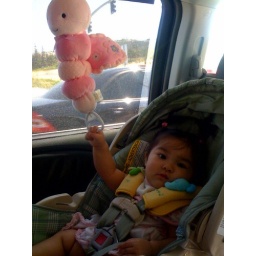
She'll hold it while in the car seat for the entire road trip, even after. falling asleep. (thank you, Mele!)